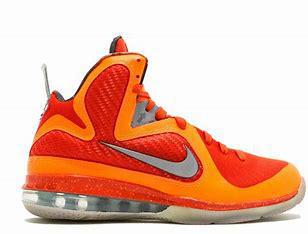
Brand: Nike
Model: Lebron 9